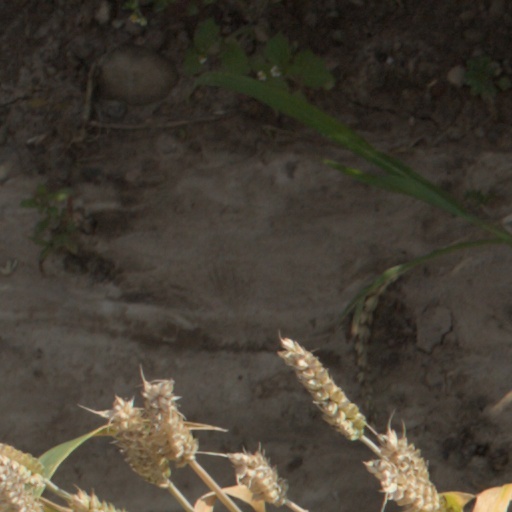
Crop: wheat